T 47-class destroyer

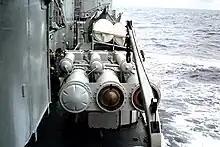
Triple torpedo launcher on "Kersaint"

These ships were based on the wartime , but were enlarged and had a dual purpose armament. The ships were designed as squadron escorts ("Escorteur d'escadre") rather than for independent operations, therefore they had a slower speed than their predecessors. As built, the vessels had standard displacement of and at full load. They measured long overall with a beam and a draught of . They were propelled by Rateau geared turbines turning two shafts rated at , powered by four boilers raising steam at . They had a maximum speed of and a range of at . They carried of fuel oil.